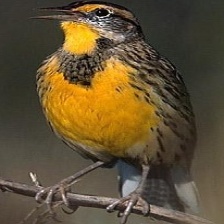
Species: EASTERN MEADOWLARK
Scientific name: STURNELLA MAGNA